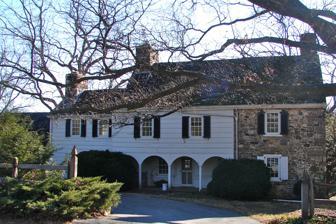
Building: Merestone
Country: United States of America
Year built: 1942
Historic house in Delaware, United States United States historic place Merestone U.S. National Register of Historic Places Merestone House, December 2010 Show map of Pennsylvania Show map of the United States Location Yeatman's Station Rd., New Garden Township, Pennsylvania and New Castle County, Delaware Coordinates 39°45′46″N 75°44′56″W / 39.76276°N 75.74884°W / 39.76276; -75.74884 Area 3 acres (1.2 ha) Built 1942 Architect Okie, Richardson Brognard (renovation) Architectural style Colonial Revival NRHP reference No. 95000093 Added to NRHP March 2, 1995 Merestone , also known as the John S. Reese, IV, House, is an American historic estate that is located in New Garden Township , Chester County, Pennsylvania , and New Castle County, Delaware . Spanning the border of the two states, the estate encompasses the Merestone House, the guest house/garage, a milk house, and a stone shed. It was added to the National Register of Historic Places in 1995. History and architectural features Renovated and added to by architect R. Brognard Okie , this historic structure features elements of the Colonial Revival style. The original log section of Merestone House dates to roughly between 1720 and 1734. It is a two-story, three-bay structure, measuring twenty feet by twenty-four feet. A two-story, two-bay, frame addition was built between 1725 and 1750 and measures nineteen feet by eighteen feet. A two-story, one-bay, wing was added roughly between 1802 and 1806. The house was renovated in the Colonial Revival style between 1941 and 1942. At the same time, Okie built the 1 + 1 ⁄ 2 -story, three-bay, frame, guest house/garage on the stone foundation of a barn that dated to 1806. It was added to the National Register of Historic Places in 1995. References